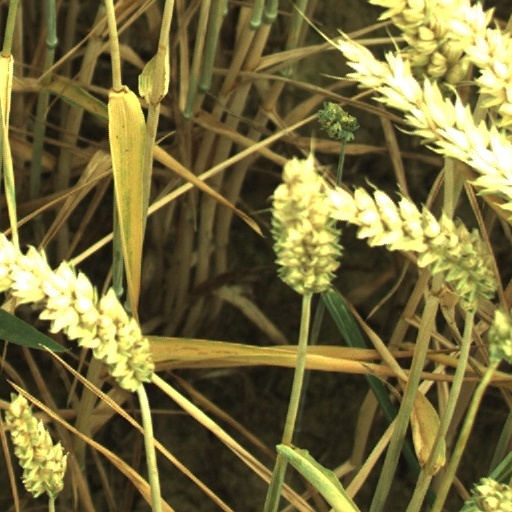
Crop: wheat